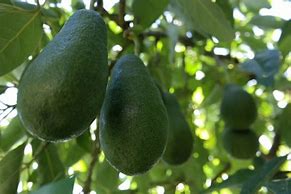
Label: Avocado